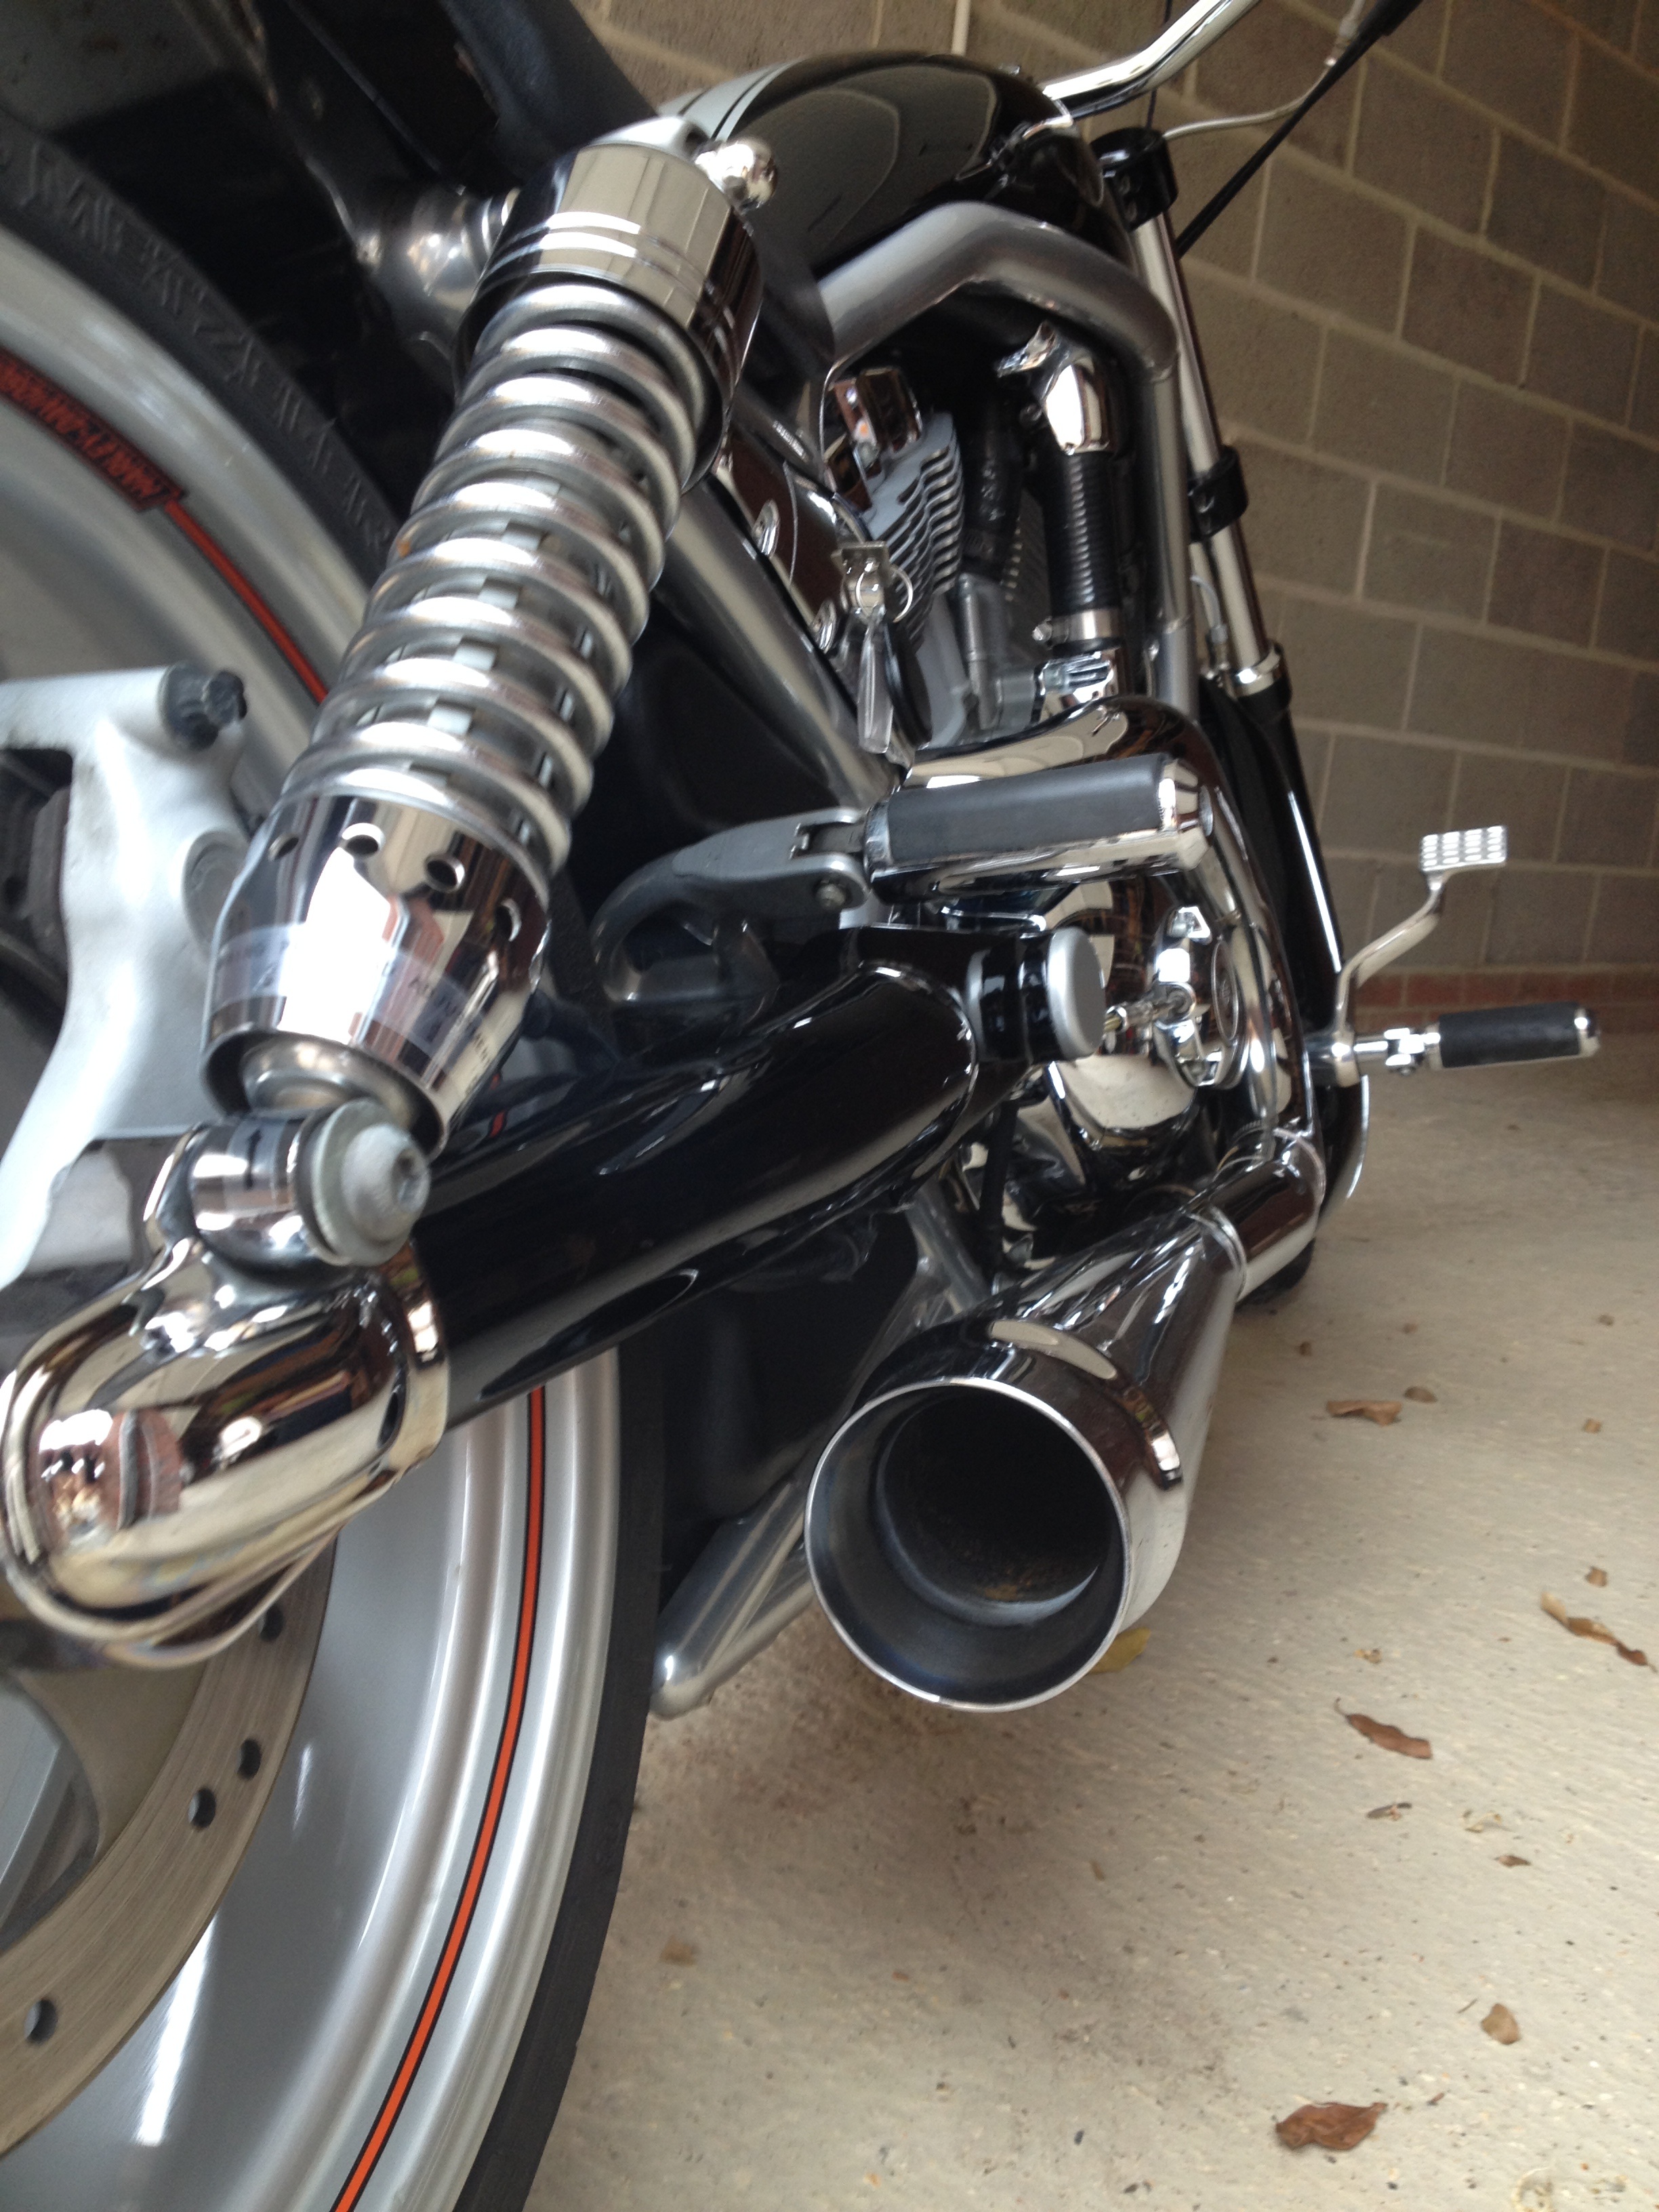
car, wheel, vehicle, motorcycle, suspension, motorbike, bumper, chrome, engine, rim, chopper, harley, exhaust, cruiser, exhaust system, land vehicle, automobile make, automotive exterior